Outamba-Kilimi National Park

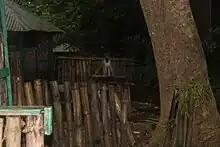
A community of green monkeys commute over the guests in Outamba-Kilimi National Park, Sierra Leone.

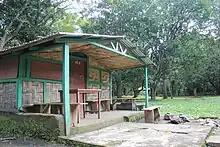
Group Hut in Outamba-Kilimi Park, Sierra Leone

Simple one bed and group huts are available for visitors to the park. These are made using local materials.